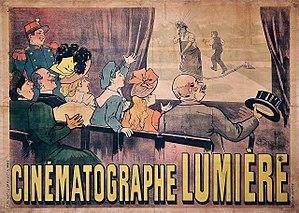
La Société Lumière, préalablement Société Antoine Lumière et ses fils, puis Société anonyme des plaques et papiers photographiques Antoine Lumière et ses fils, est une ancienne importante industrie mondiale française en photographie et cinématographie de 1884, fondée et dirigée successivement par Antoine Lumière, ses fils Auguste et Louis Lumière, son petit-fils Henri Lumière, et par la suite ses héritiers.